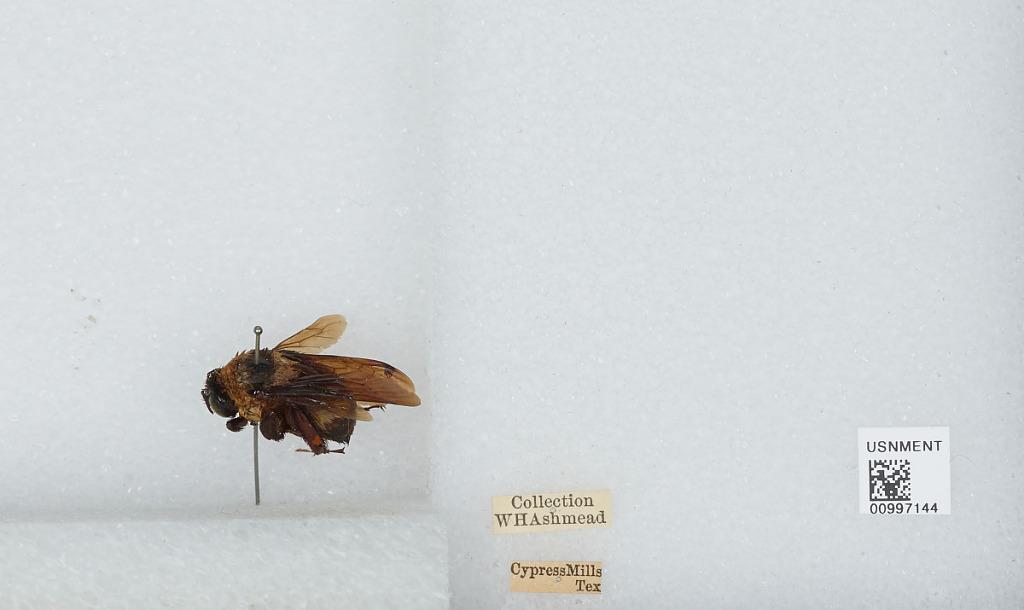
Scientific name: Bombus (Fraternobombus) fraternus (Smith)
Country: United States
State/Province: Texas
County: Blanco
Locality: Cypress Mill
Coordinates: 30.3808, -98.2506